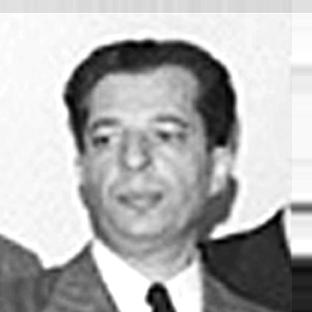
Age: 38